Gordon Parks

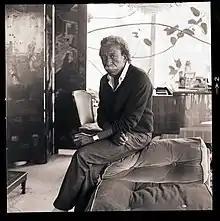
Gordon Parks next to his piano, photograph by David Finn (late 1980s)

His first job was as a piano player in a brothel when he was a teenager. Parks also performed as a jazz pianist. His song "No Love", composed in another brothel, was performed during a national radio broadcast by Larry Funk and his orchestra in the early 1930s.